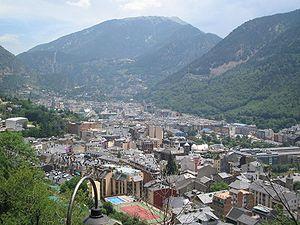
L'Andorre, micro-État européen situé dans les Pyrénées, est une principauté souveraine dont les origines remontent à l'époque carolingienne. Son histoire est étroitement liée à celle de l'Espagne et de la France, qui ont toujours respecté son indépendance.